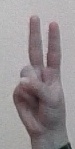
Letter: taa